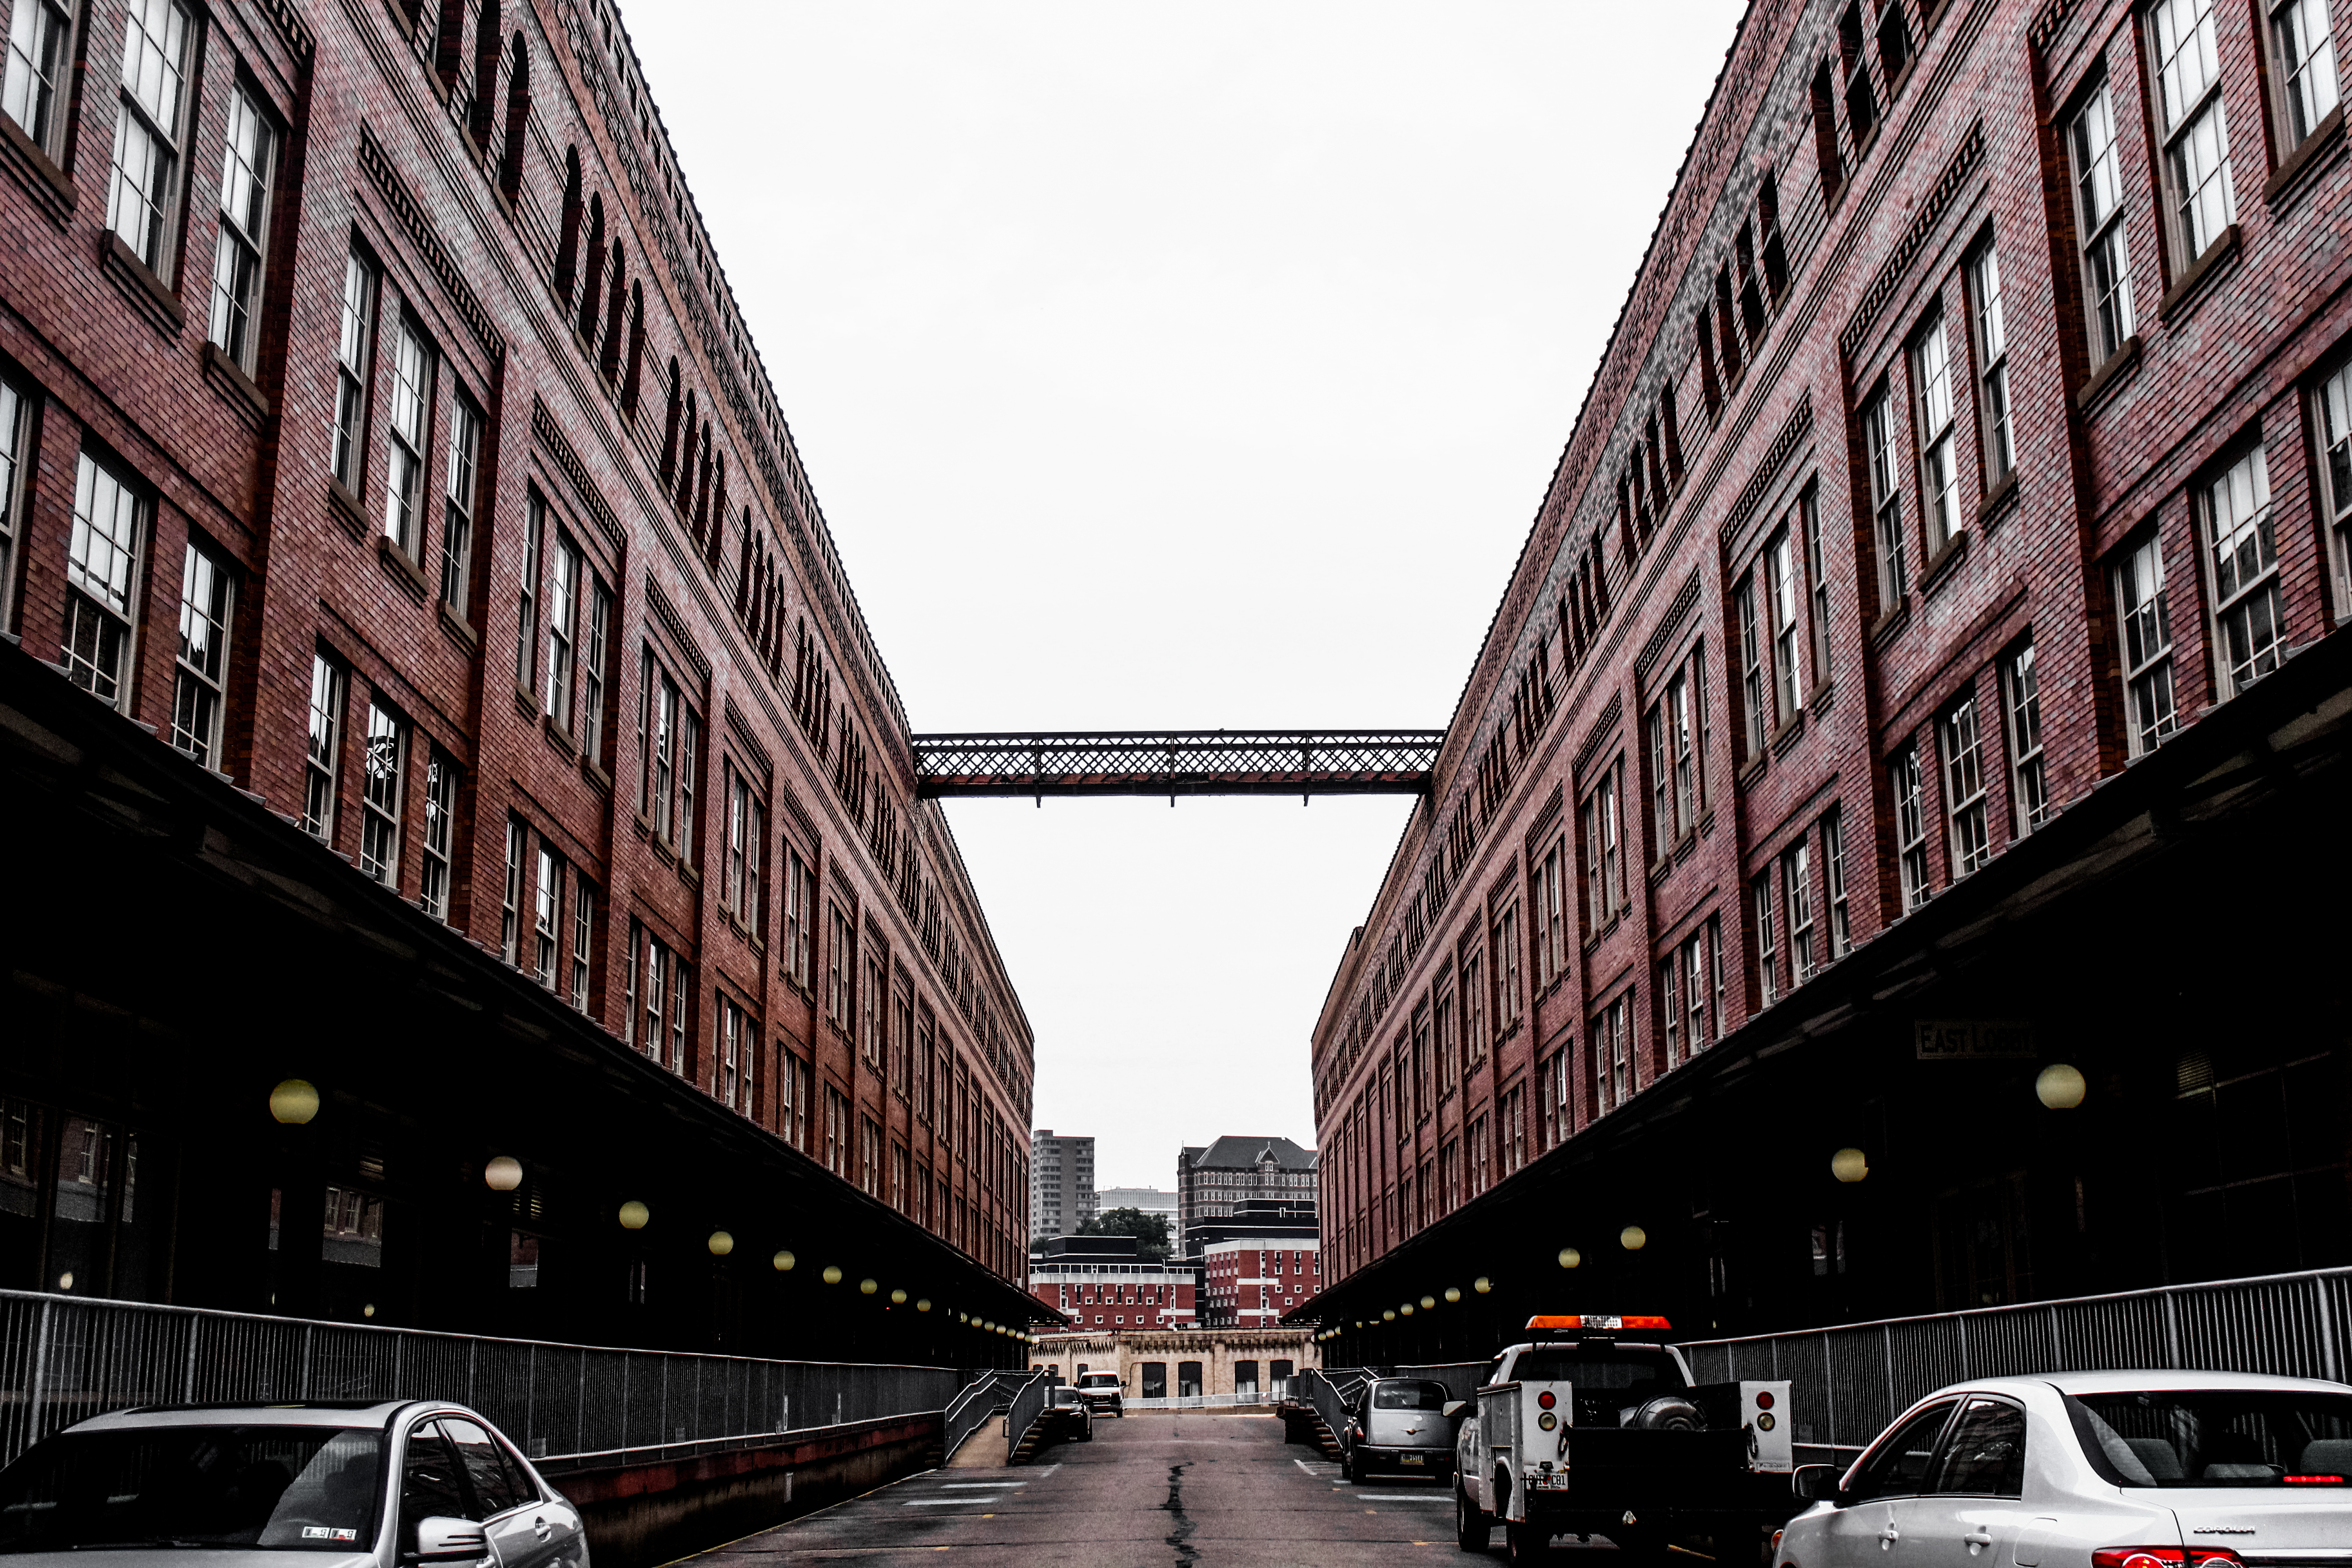
light, architecture, sky, road, bridge, street, window, glass, building, city, urban, overpass, cityscape, downtown, transport, office, business, stadium, public transport, parked cars, outdoors, daylight, infrastructure, cars, metropolis, urban area, human settlement, metropolitan area